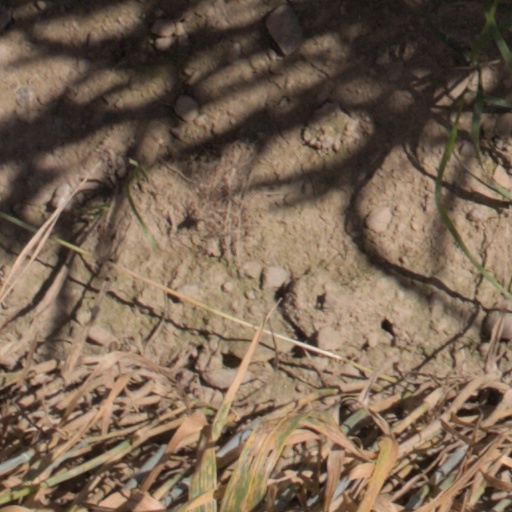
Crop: wheat